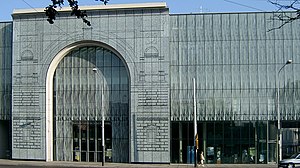
Łódź / Kultur
Filharmonia Łódzka – Filharmonien i Łódź.
Łódź er med 690.422 indbyggere befolkningsmæssigt Polens tredjestørste by og hovedstaden i Województwo łódzkie midt i landet. Byen er hovedcenteret for tekstil- og filmindustrien samt elektronik- og underholdningsbranchen i Polen. Med sine universiteter, teatre, museer og den verdensberømte filmhøjskole er Łódź også et vigtigt akademisk og kulturelt center.